Langley Speedway (British Columbia)

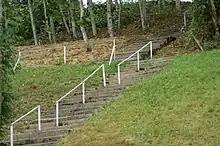
Stairs from the former grandstands on the North side of the speedway

Langley Speedway was founded by Craig Frazier in 1963, and was included in a 1969 purchase of land by the Vancouver-Fraser Park District, which later became a part of the Greater Vancouver Regional District, for use as a park. Frazier sold the land and signed a ten-year lease, operating the track until it was taken over by Gordon Hemrich in 1977. After the ten-year lease expired in 1979, renewals were year-to-year, and increasing pressure was brought by local governments with regards to number of events and other issues. Eventually, in 1984, after its operations were taken over by the Lower Mainland Oval Racing Association, the track was closed. Today, it is part of Campbell Valley Regional Park.